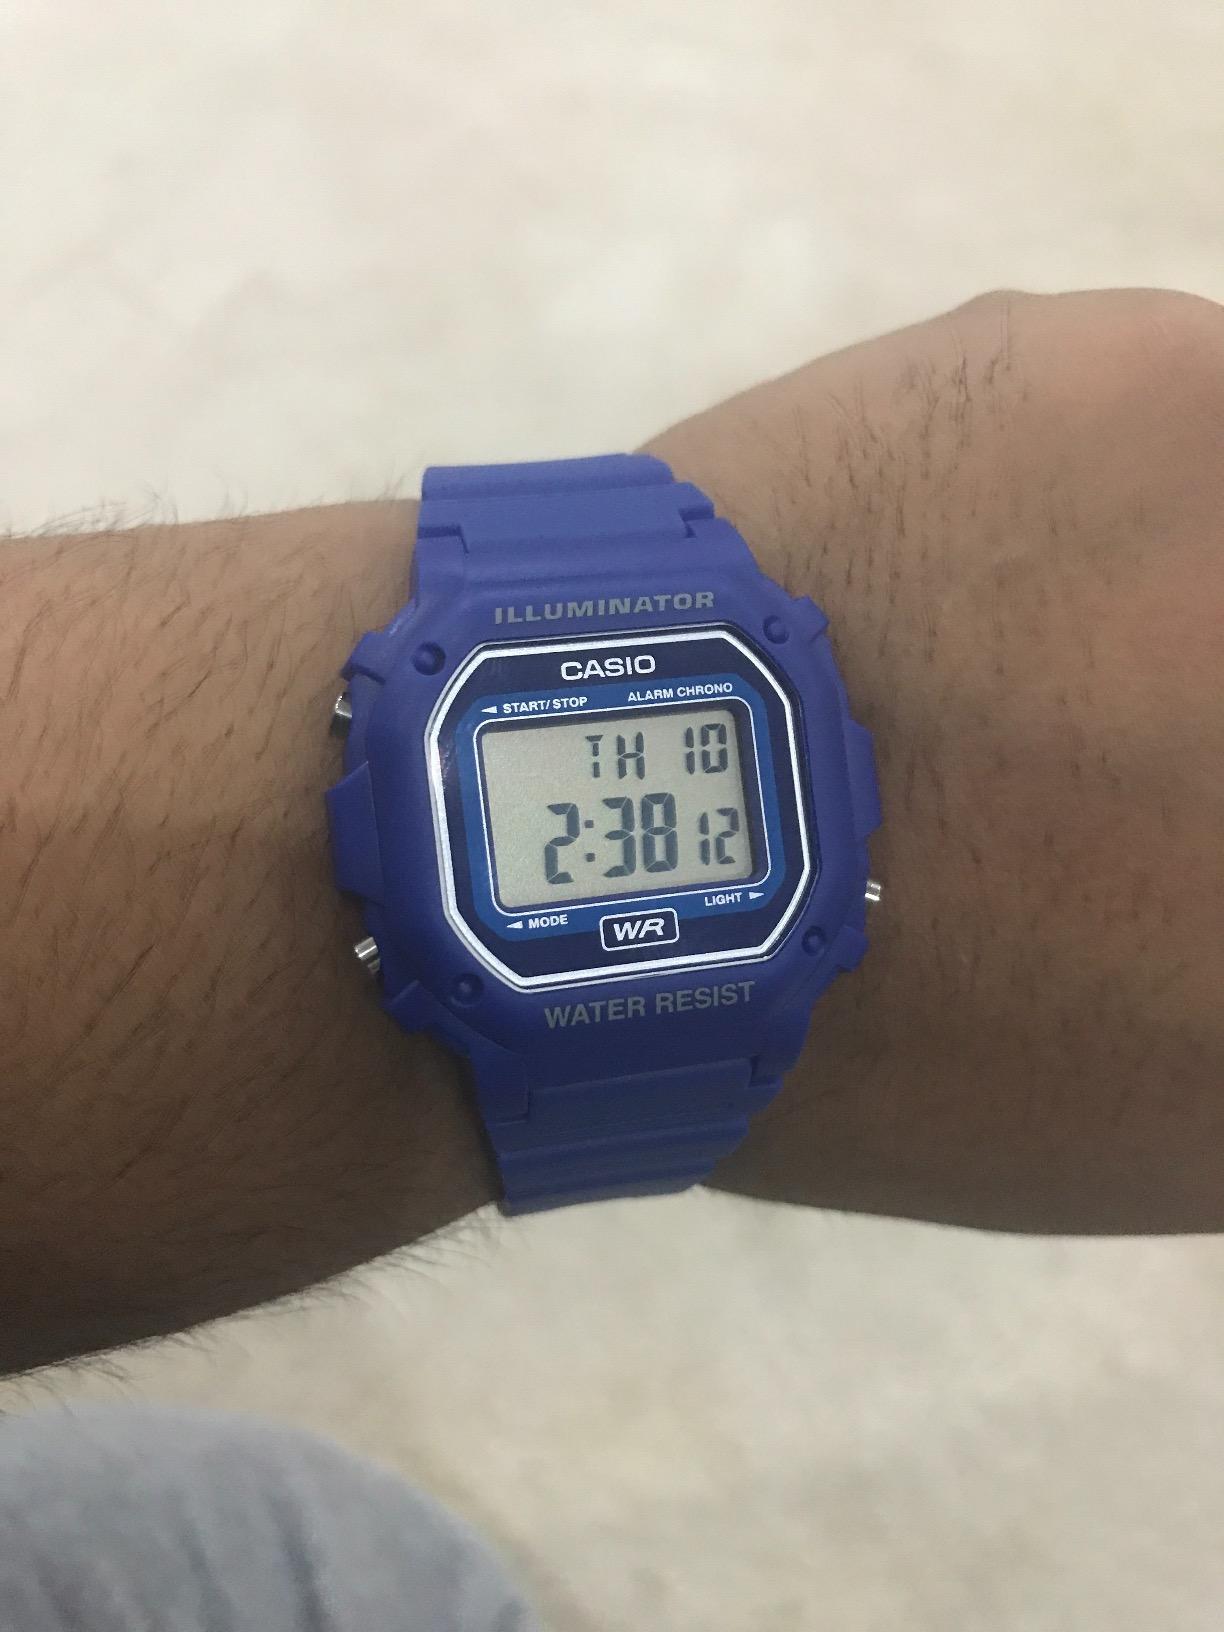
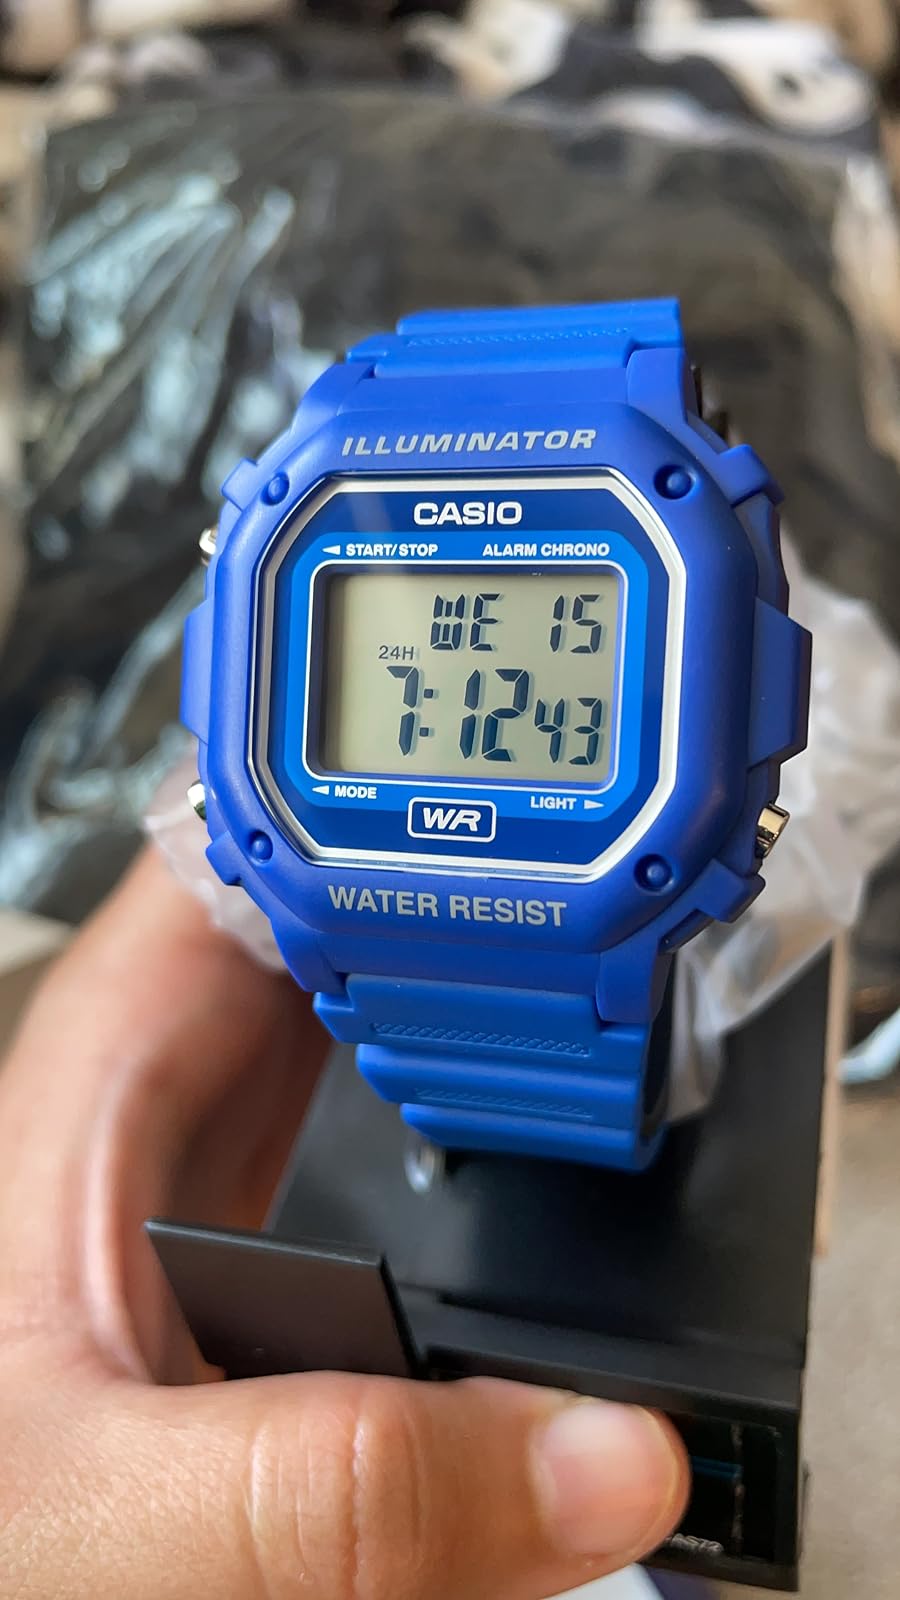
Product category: accessories_watch
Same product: yes